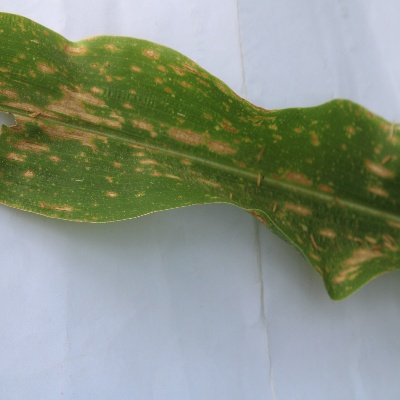
Crop: Maize
Condition: leaf spot